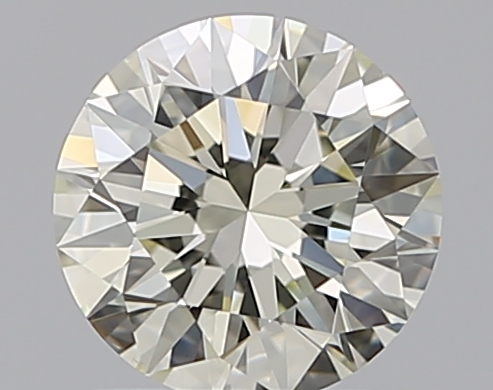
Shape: round
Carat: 1.01
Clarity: VS1
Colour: M
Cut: EX
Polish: EX
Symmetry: EX
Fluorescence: N
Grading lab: GIA
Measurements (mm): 6.41 x 6.45 x 3.97